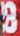
Number: 8